Dōjō Station

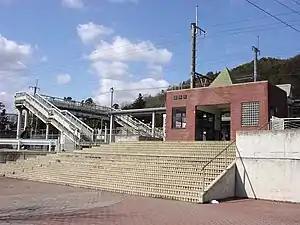
Dōjō Station in February 2008

is a passenger railway station located in the city of Sanda, Hyōgo Prefecture, Japan. It is operated by the West Japan Railway Company (JR West).